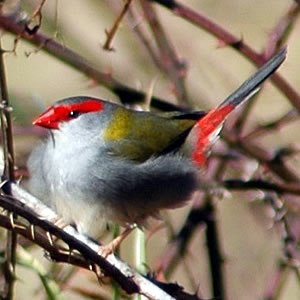
Tornastrild
Tornastrilden er en australsk pragtfinke. Den er kendetegnet ved et rødt bånd der går hen over øjet.